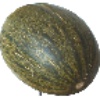
Label: Melon Piel de Sapo 1